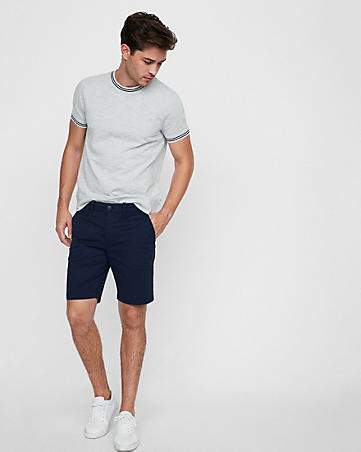
Gender: men